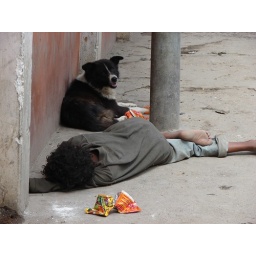
homeless street boy in Kathmandu Nepal